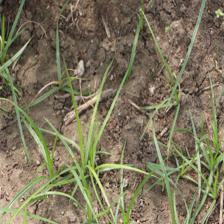
Label: Grass